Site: brandenburg
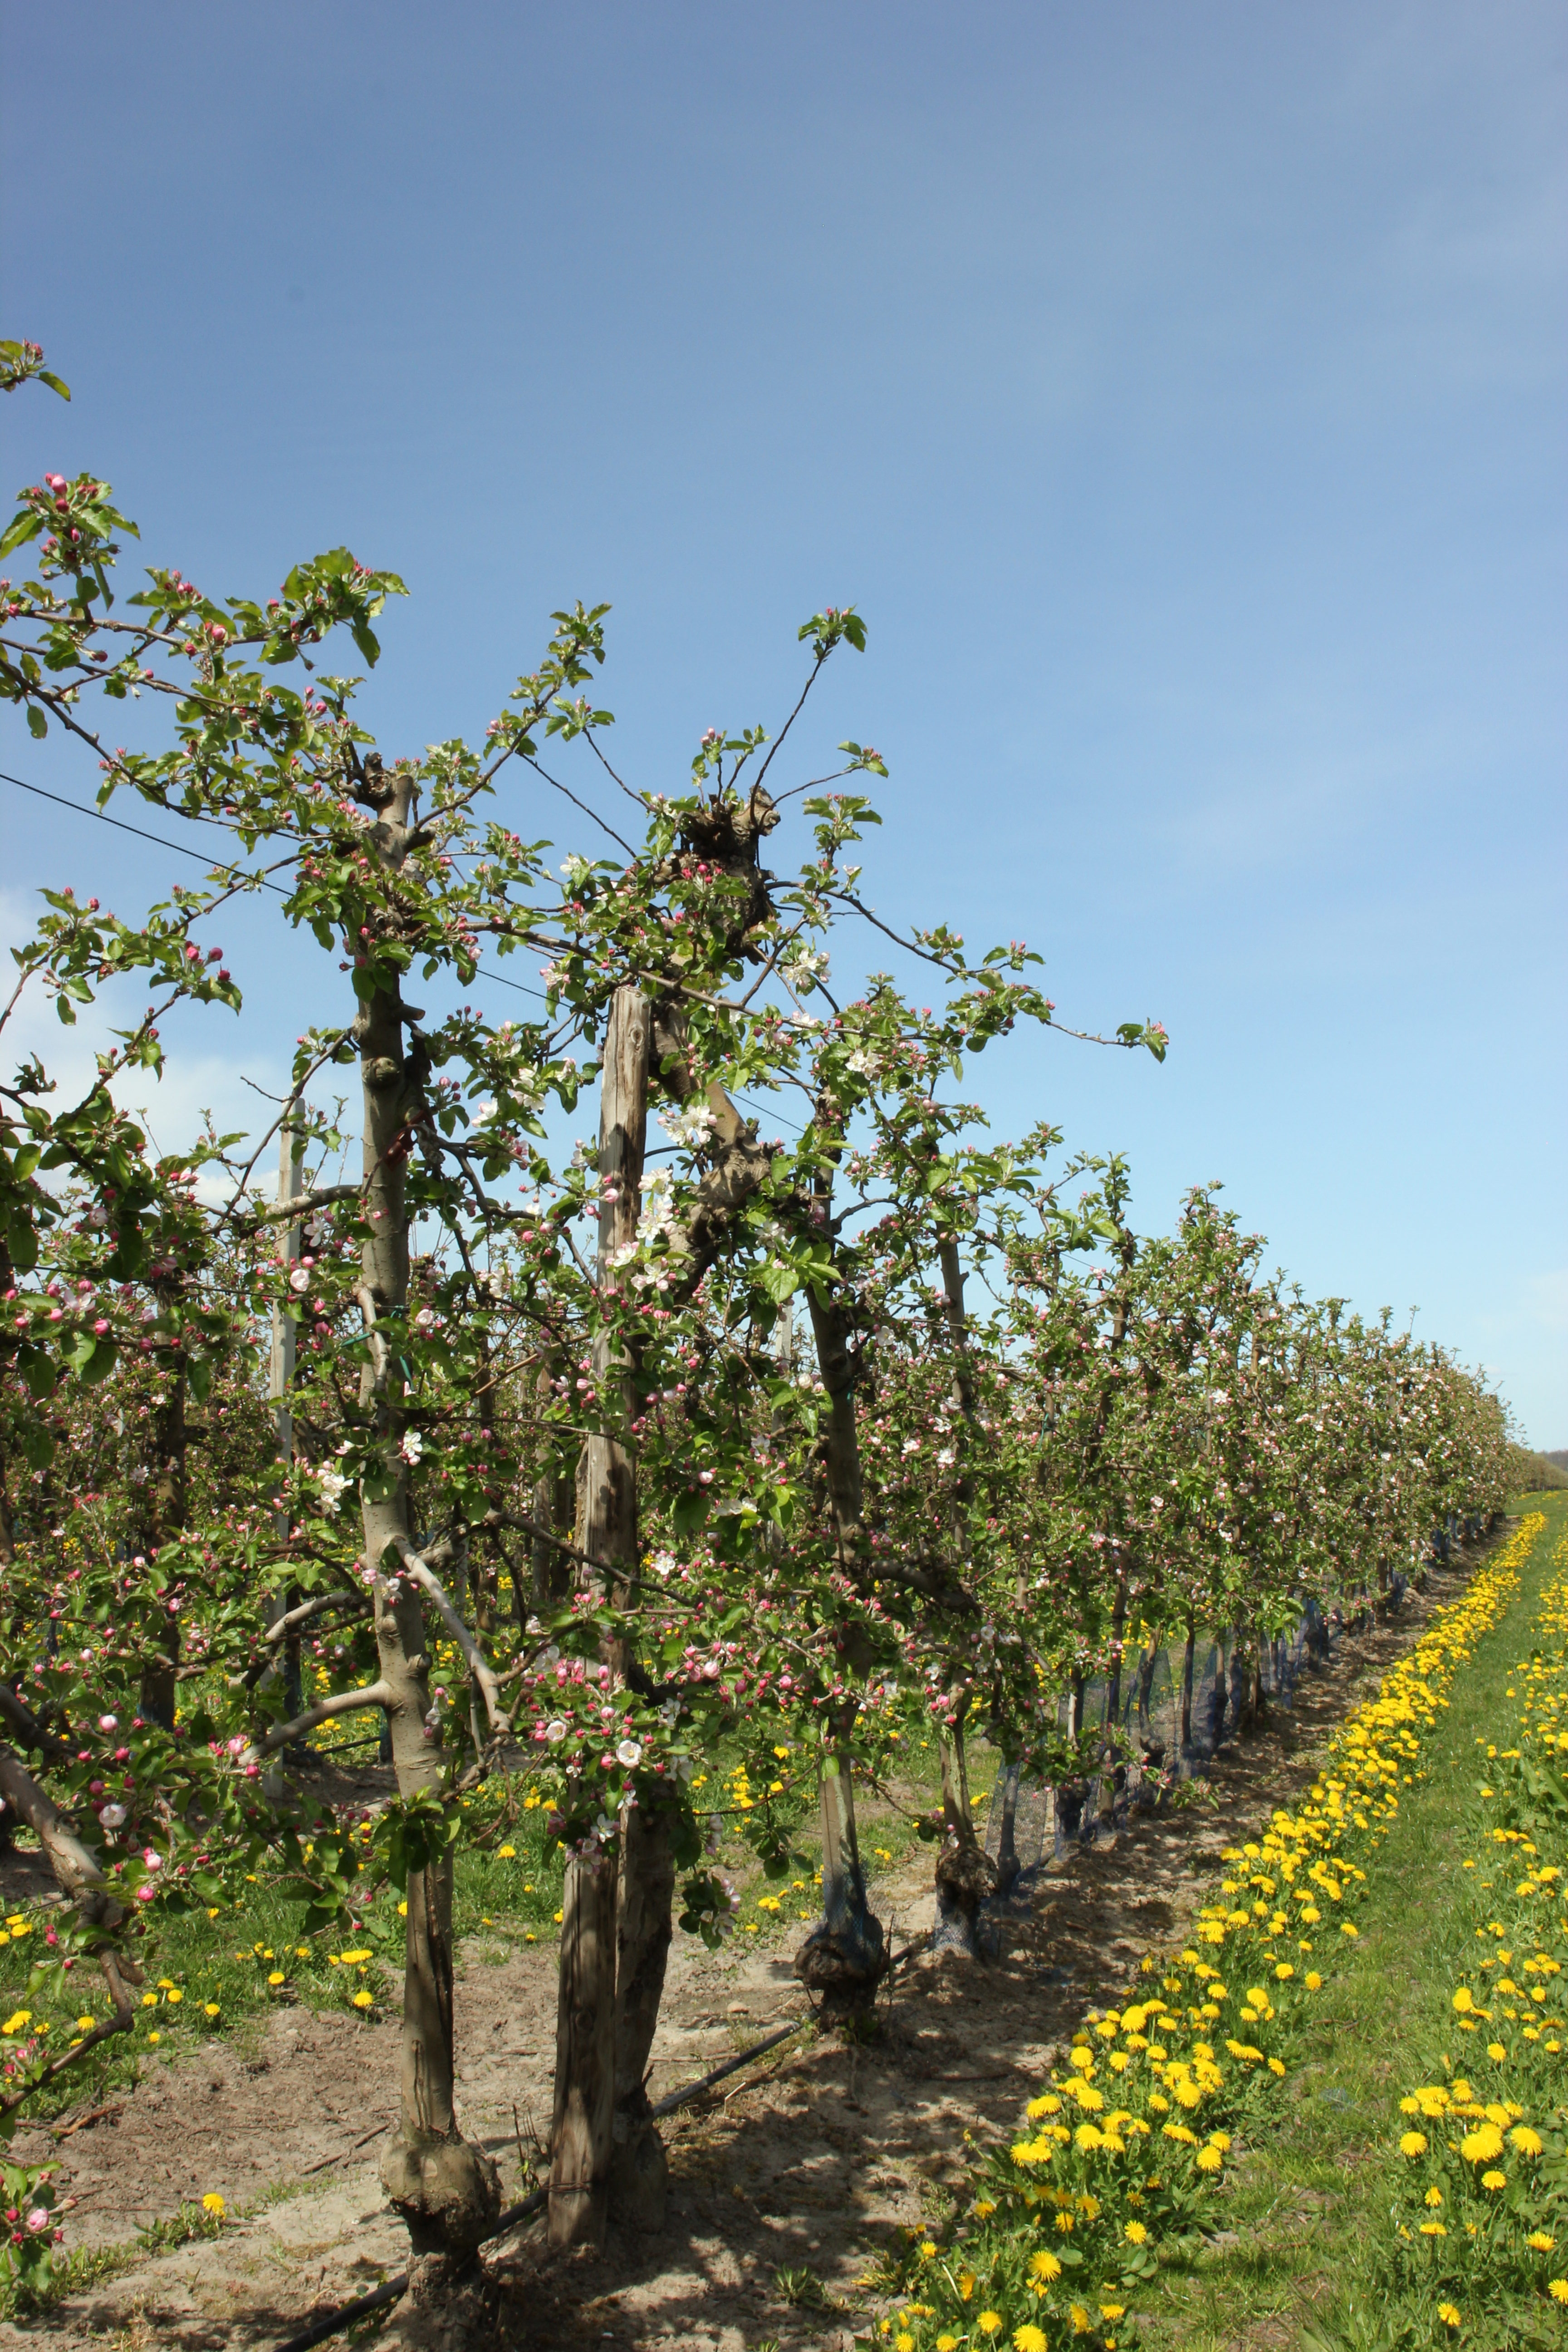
Growth stage (BBCH 57): Inflorescence emergence